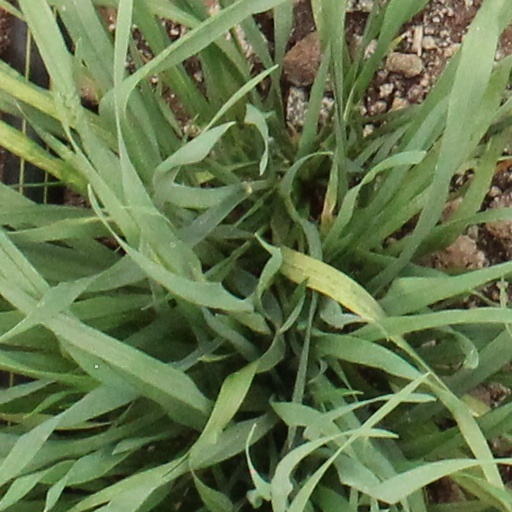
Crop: wheat